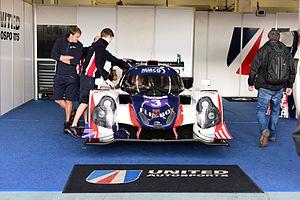
L'European Le Mans Series 2018 est la quinzième saison du championnat européen d'endurance. L'édition 2018 se déroule du 15 avril au 28 octobre. Les six manches ont une durée de 4 heures.